Lotus 16

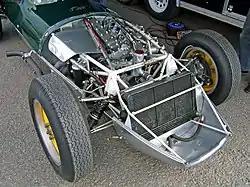
A Lotus 16 with its bonnet removed, clearly showing the spaceframe chassis and obliquely aligned engine. Also seen are details of the double wishbone front suspension.

His experiences with Vanwall showed Chapman that his own Lotus 12 design could itself provide the basis for a Formula One competitor. The 12's spaceframe chassis design was adapted to accept its engine in a distinctly offset position and allowed the drive shaft (driven at the engine speed) to pass to the left side of the driver, rather than beneath him, to reach the transaxle located in the rear, lowering the driving position and reducing the frontal area. The drive shaft used Hooke joints (not constant-velocity joints), which at the higher-than-usual shaft angles used produced a vibration at twice engine speed (two cycles per revolution). That high-frequency vibration caused chassis welds and transaxle mounts to fracture. The steel chassis tubes themselves were of a thinner gauge than the 12's, sacrificing strength in Chapman's quest for weight-saving. However, the handling of the car was badly compromised by the unequal weight distribution which resulted from the engine positioning, and the 16 had to be reworked to accept its engine in a more conventional, albeit obliquely aligned, central location.